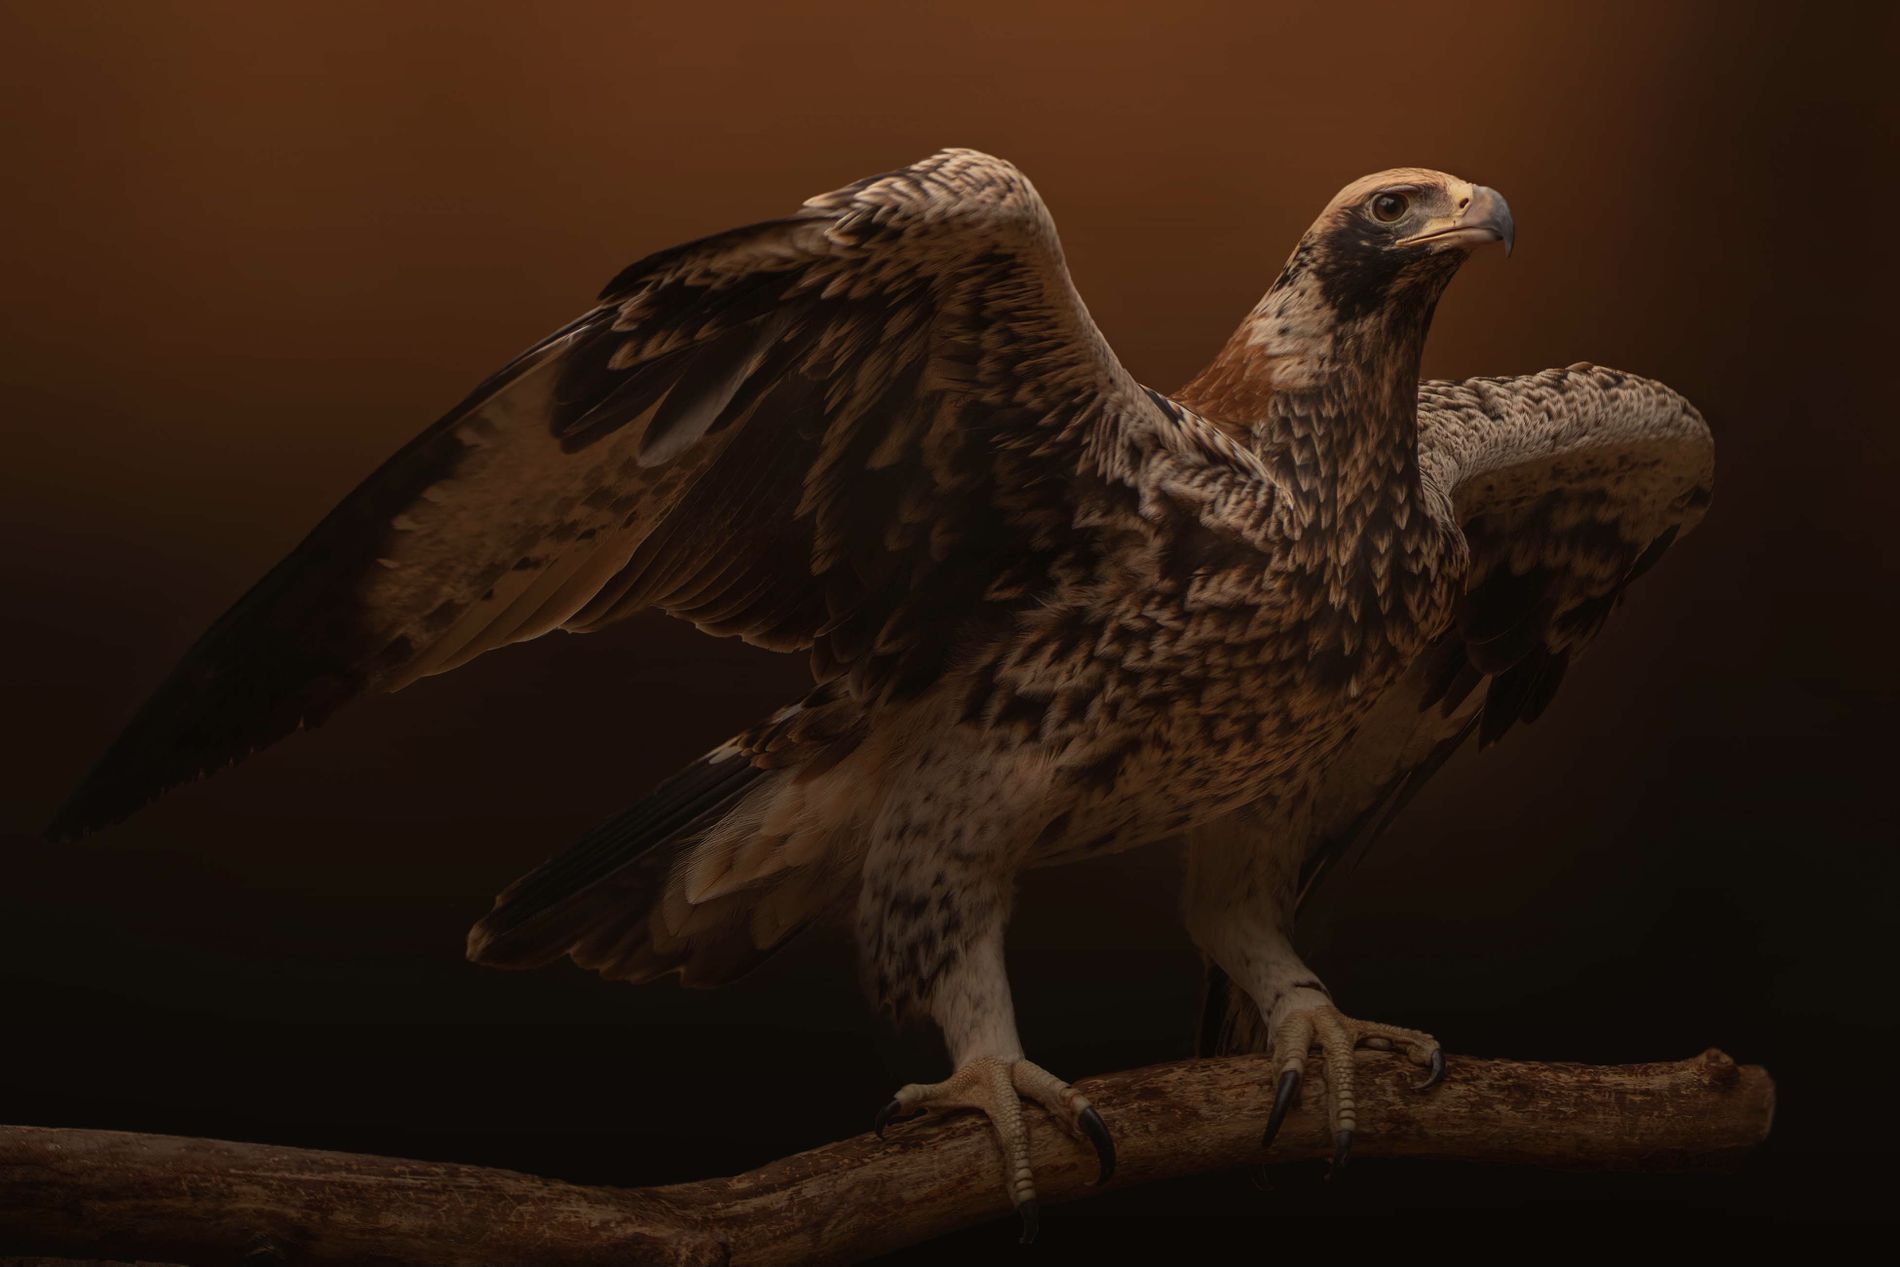
Hawk on a branch
This image captures a Hawk standing on a branch with its wings partially spread. The bird’s feathers are richly patterned in brown, cream, and black tones. Its sharp beak and intense gaze give it a powerful presence. The background is a smooth, dark gradient of brown, which adds drama and draws attention to the bird.
A close-up shot, this landscape photograph captures a hawk standing on a branch with its wings partially spread. The mood is dramatic and powerful, emphasizing the majesty and intensity of the raptor, evoking a sense of strength and alertness. Style of Photography is naturalistic capturing a dark, gradient background to isolate the bird and highlight its features. The color palette is dominated by warm earthy browns, creams, and blacks.
Labels: Animal, Bird, Vulture, Buzzard, Hawk, Kite Bird, Eagle, Accipiter, Beak, Condor, Background, Tree Trunk, Tree Branch